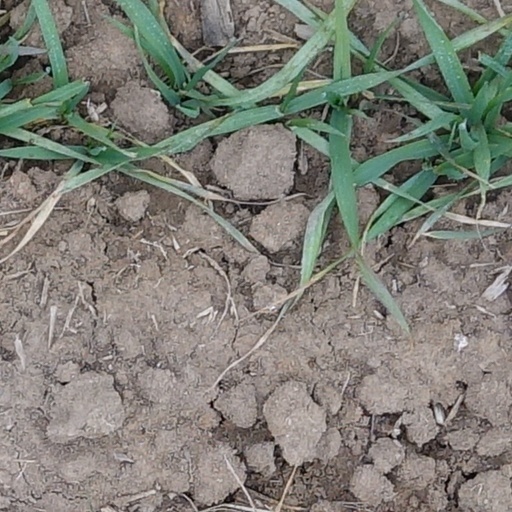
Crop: wheat